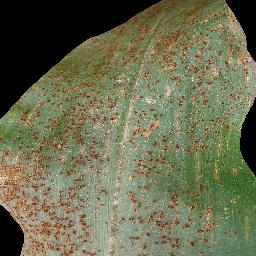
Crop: corn
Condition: (maize)_common_rust